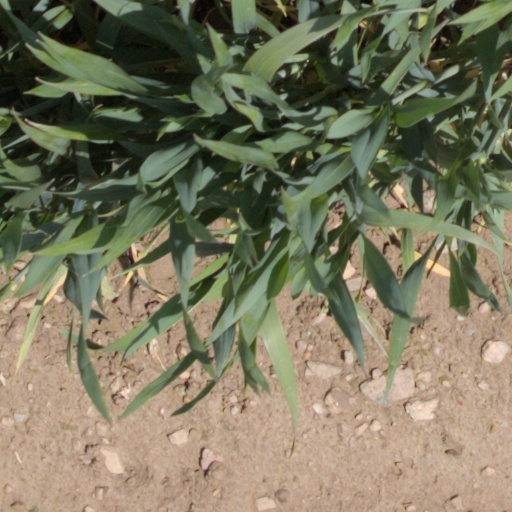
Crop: wheat